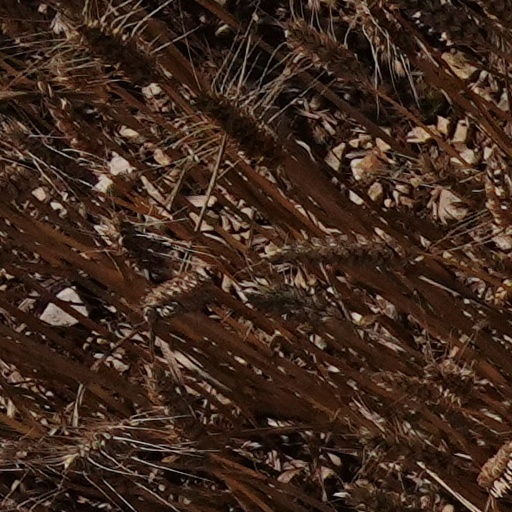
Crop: wheat